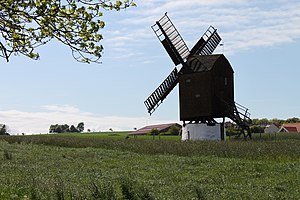
Vindmøller på Bornholm / Listen
Dette er en liste over de i 2019 eksisterende vindmøller på Bornholm, Danmark.